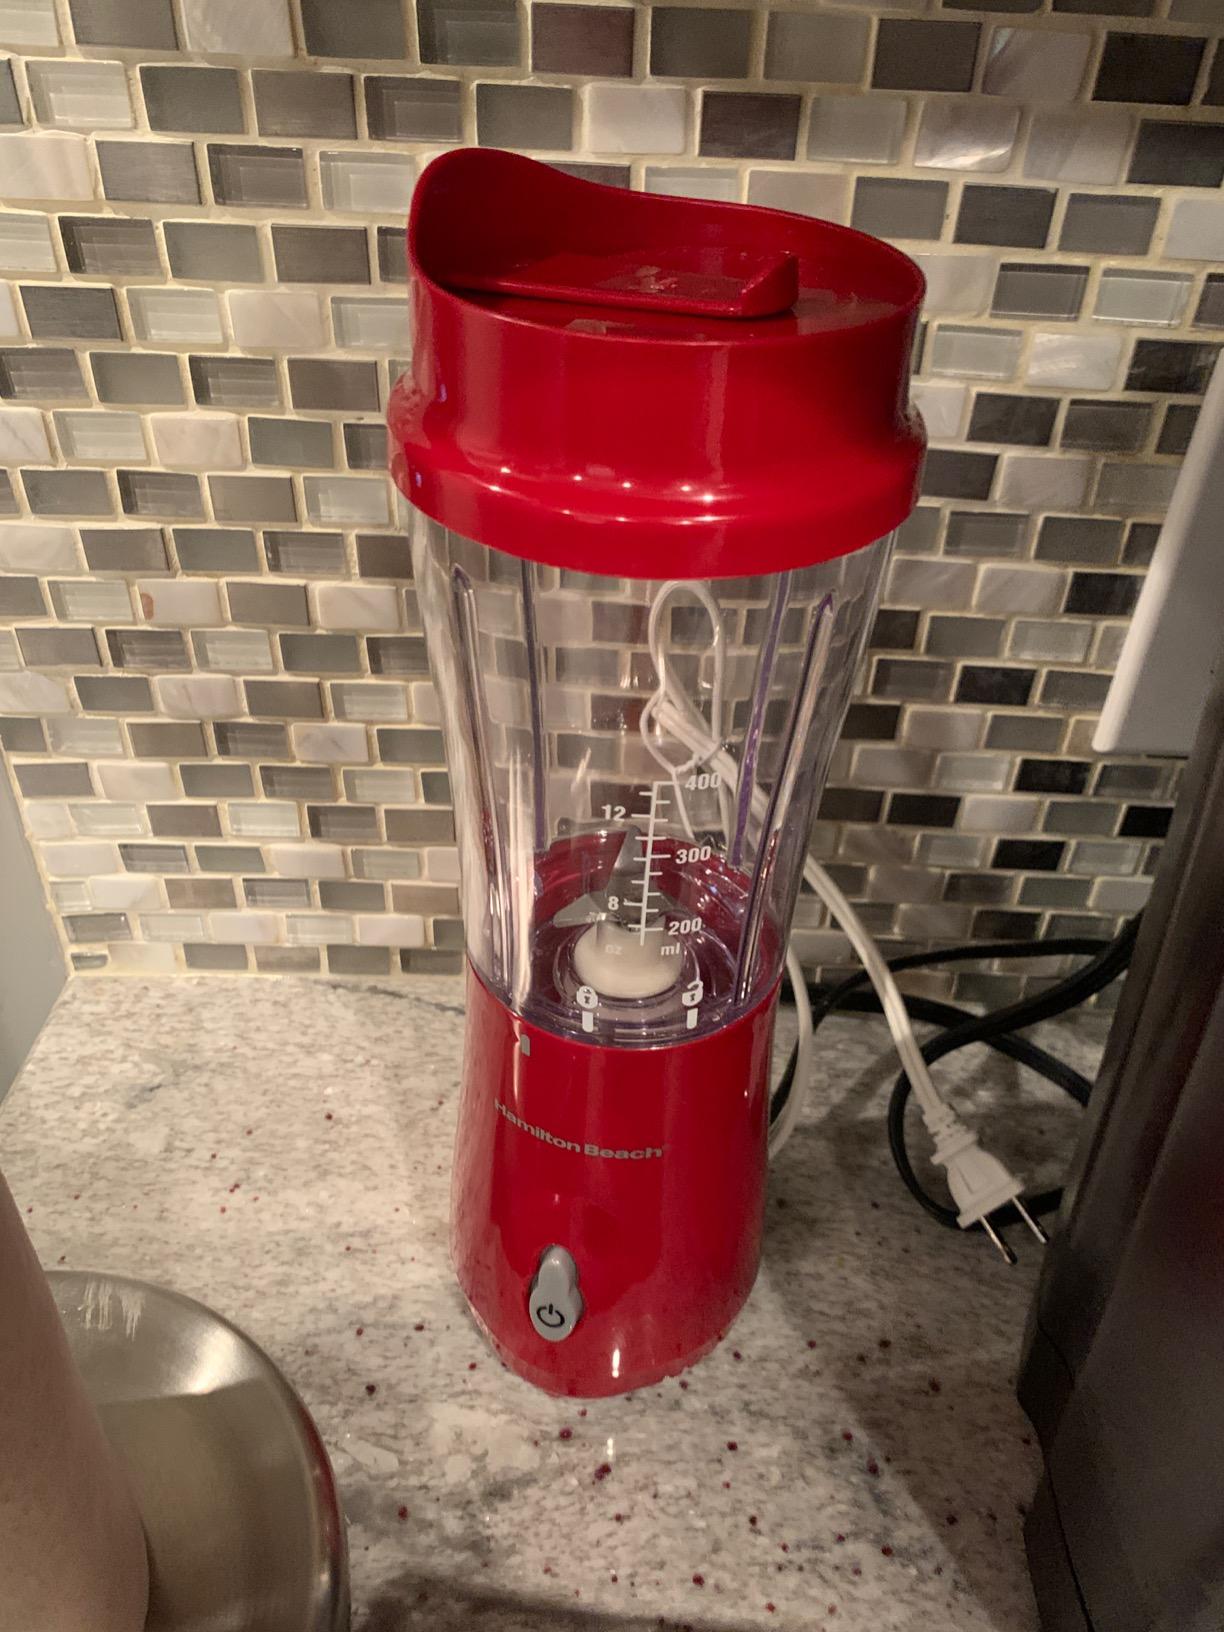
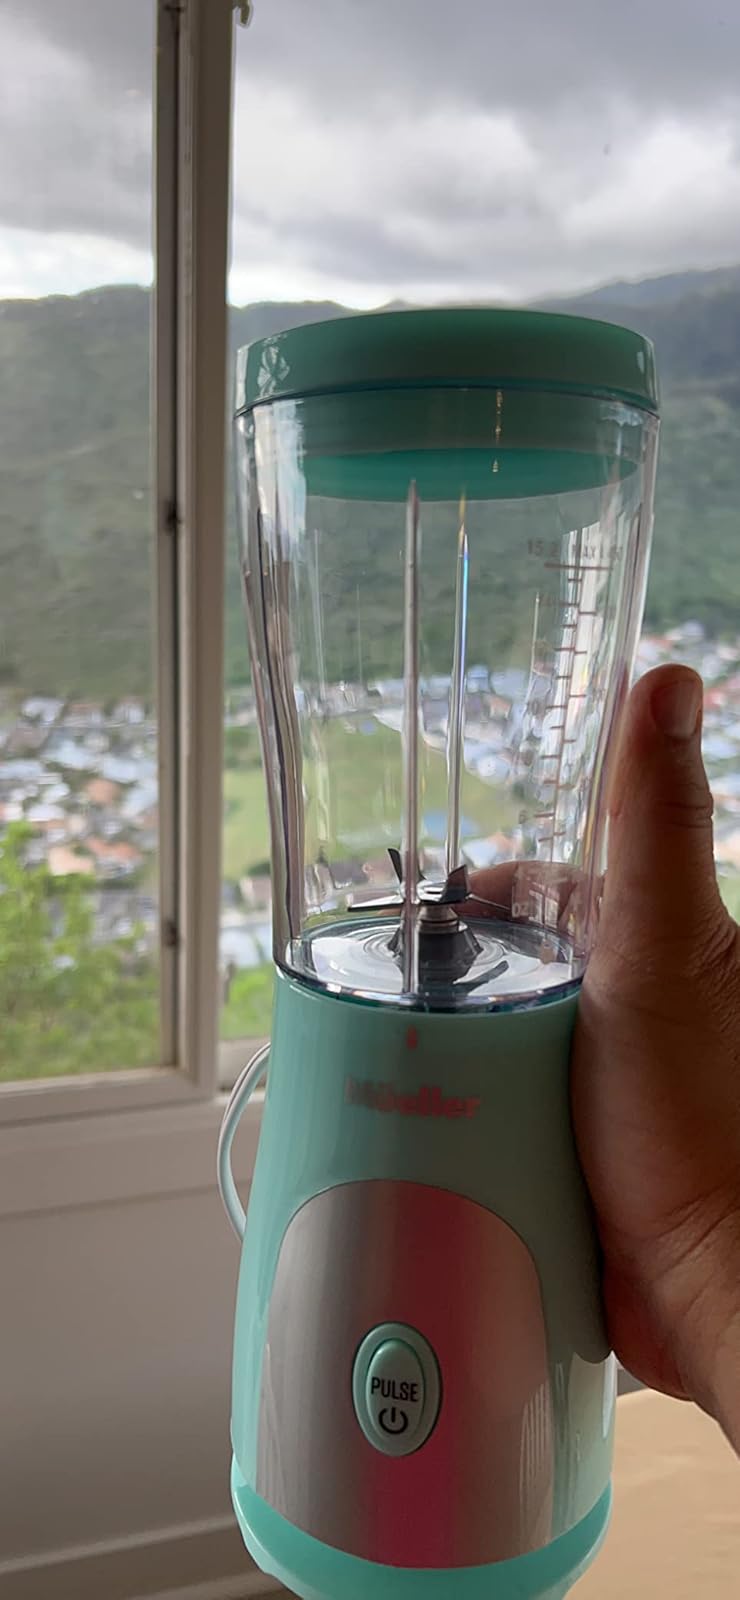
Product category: items_blender
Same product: no